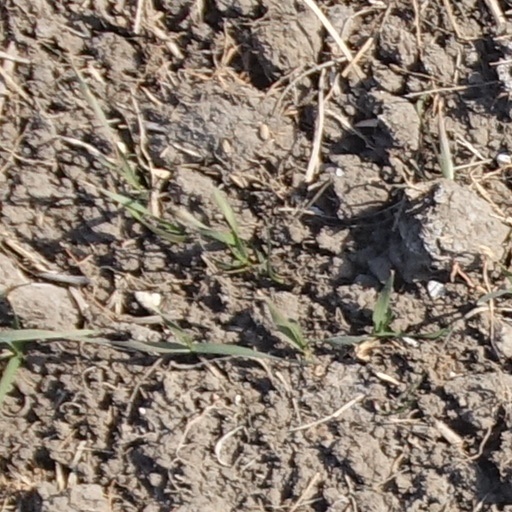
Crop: wheat